Joe Strummer

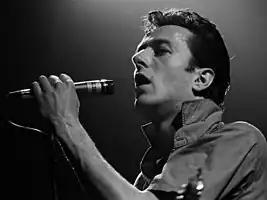
Strummer performing live with the Clash at the Tower Theater in Upper Darby Township, Pennsylvania in 1980

John Graham Mellor (21 August 1952 – 22 December 2002), known professionally as Joe Strummer, was a British musician. He was the co-founder, lyricist, rhythm guitarist, and lead vocalist of punk rock band the Clash, formed in 1976. The Clash's second studio album, "Give 'Em Enough Rope" (1978), reached No. 2 on the UK charts. Soon after, they achieved success in the US, starting with "London Calling" (1979) and peaking with "Combat Rock" (1982), which reached No. 7 on the US charts and was certified 2× platinum there. The Clash's explosive political lyrics, musical experimentation, and rebellious attitude greatly influenced rock music in general, especially alternative rock. Their music incorporated punk with reggae, ska, dub, funk, rap and rockabilly.